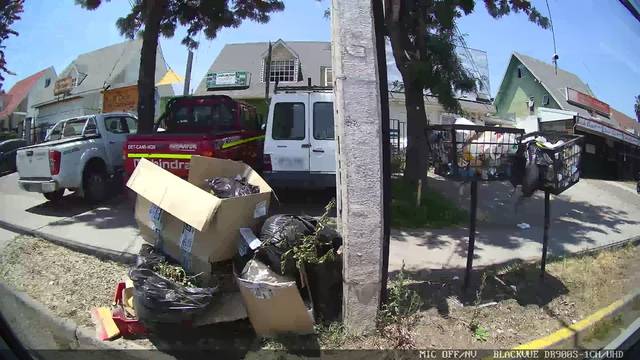
Region: Chile
Coordinates: -33.485, -70.547